Viktor Petrók

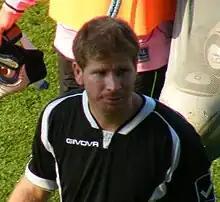
Petrók Viktor in 2010

Viktor Petrók (born 3 April 1981) is a Hungarian football coach and a former player.